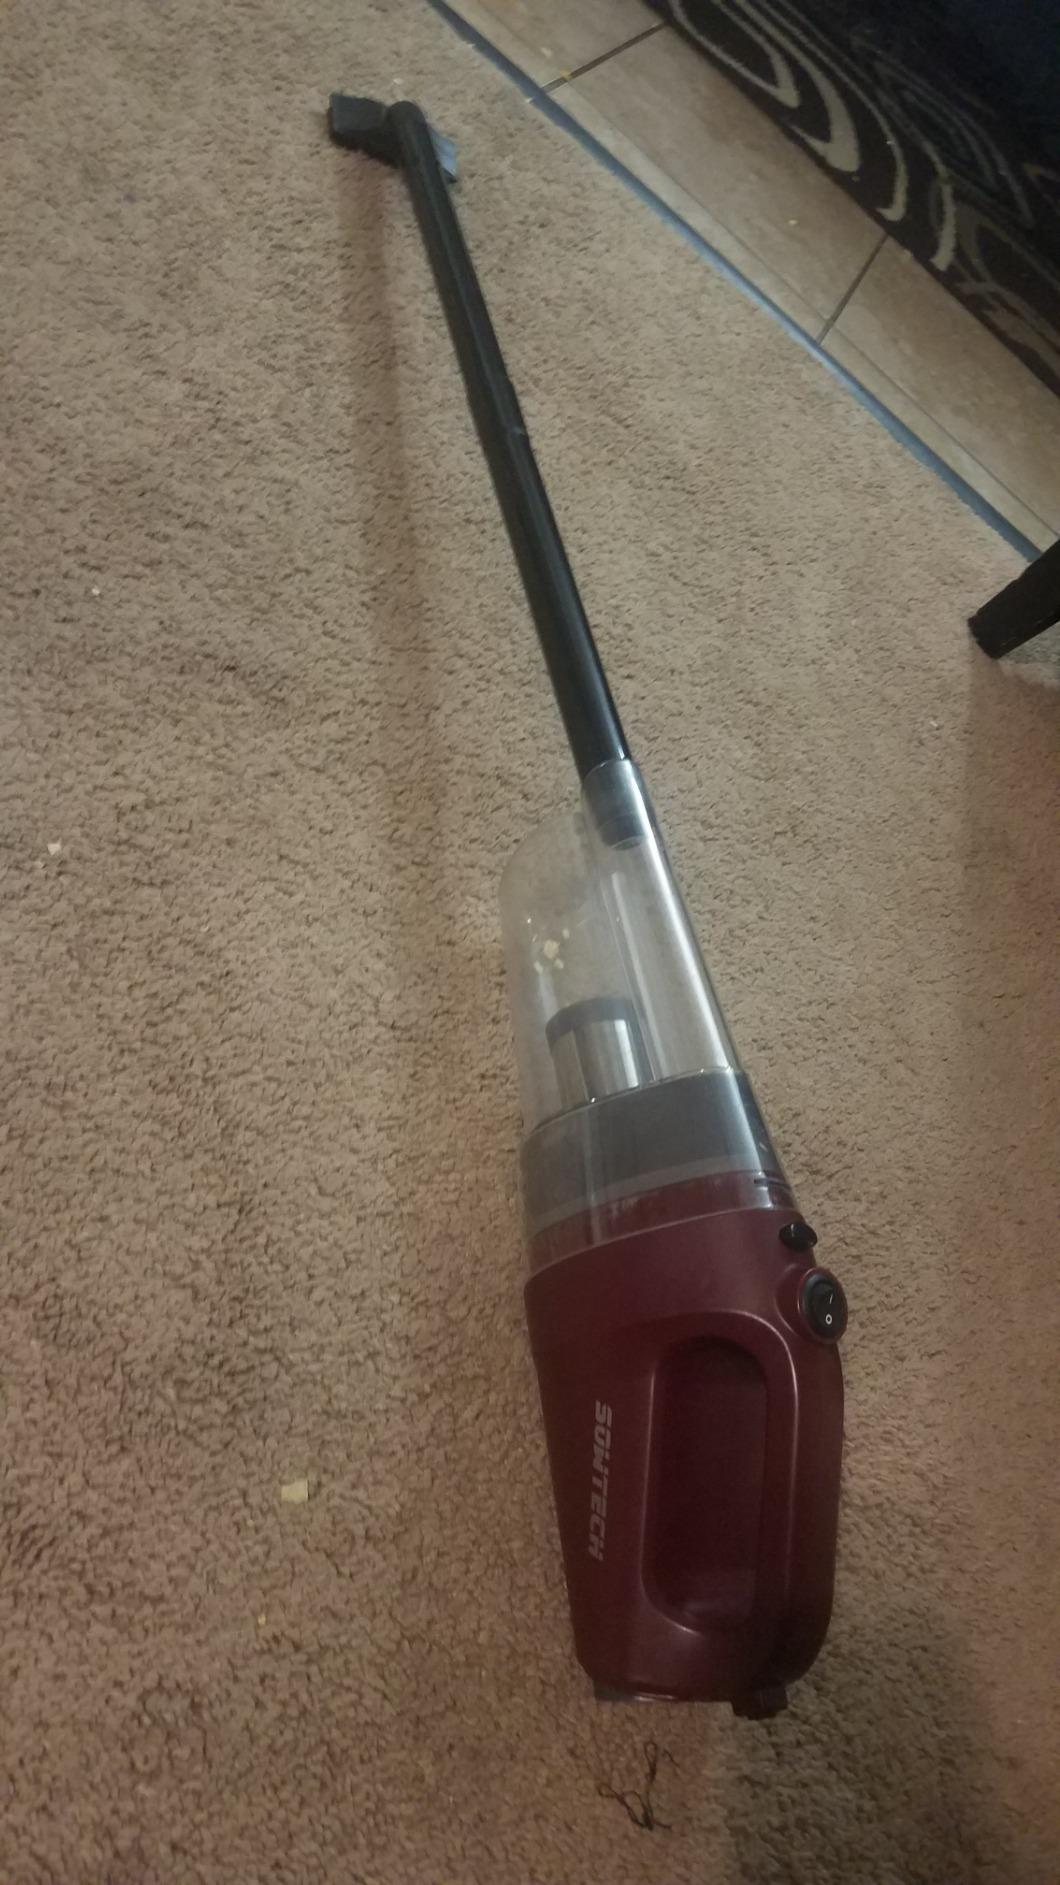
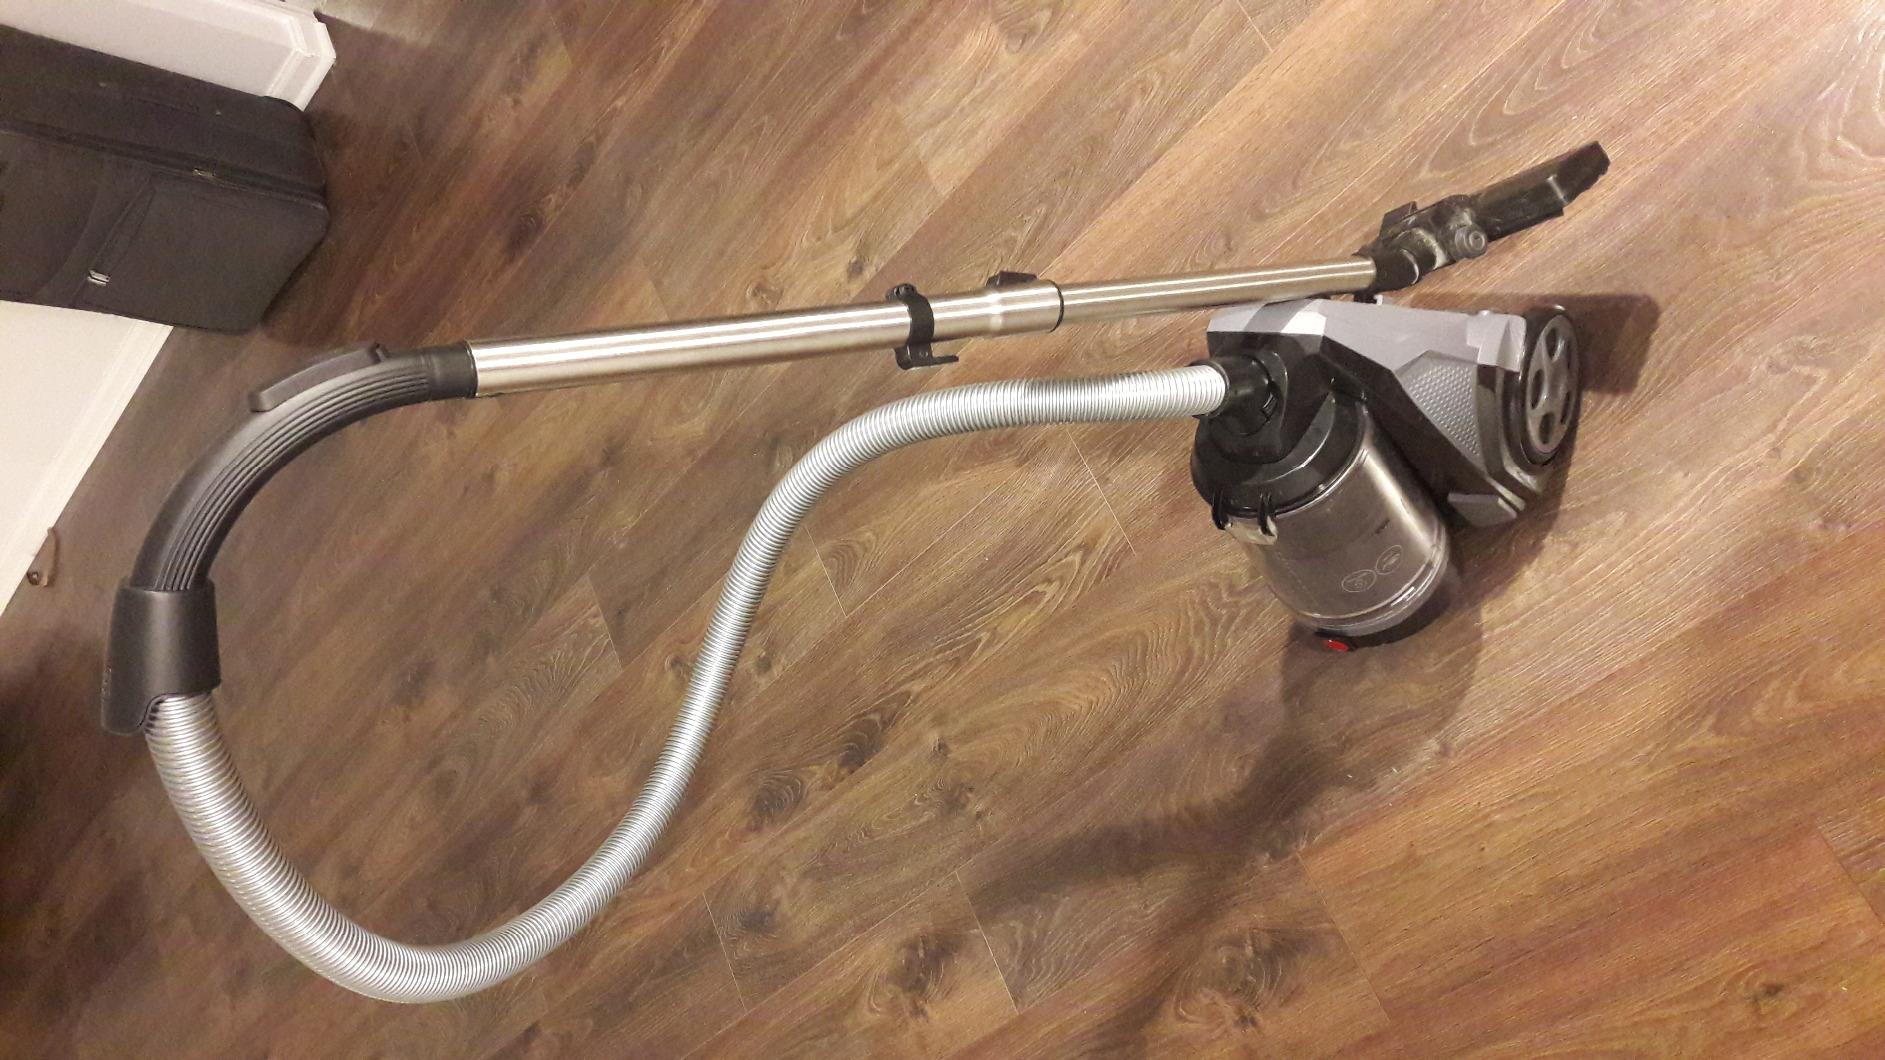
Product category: items_vacuum
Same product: no